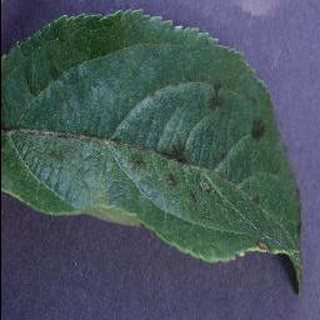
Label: apple_apple_scab